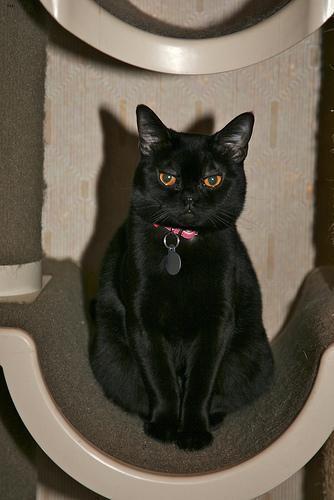
Bombay